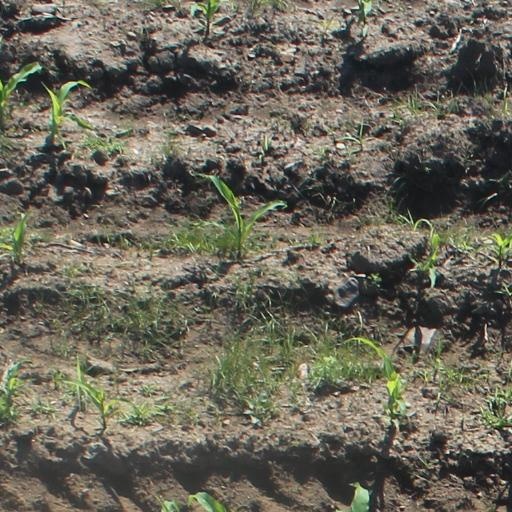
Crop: maize; corn